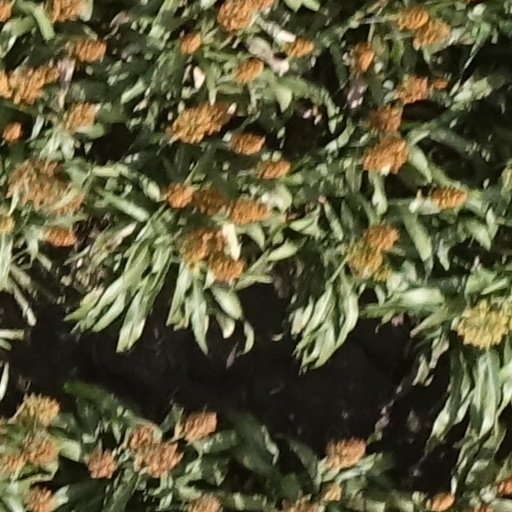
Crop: sorghum